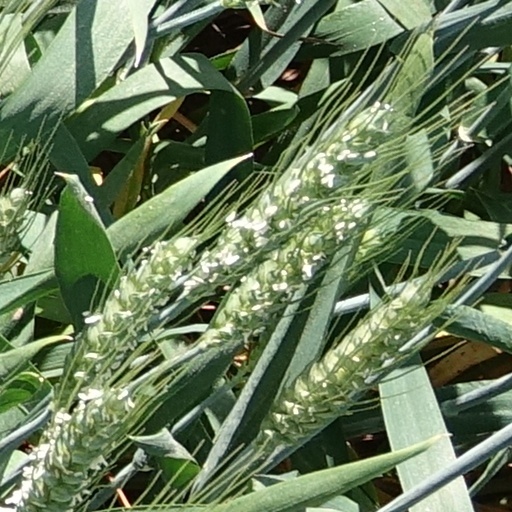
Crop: wheat